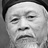
Emotion: neutral